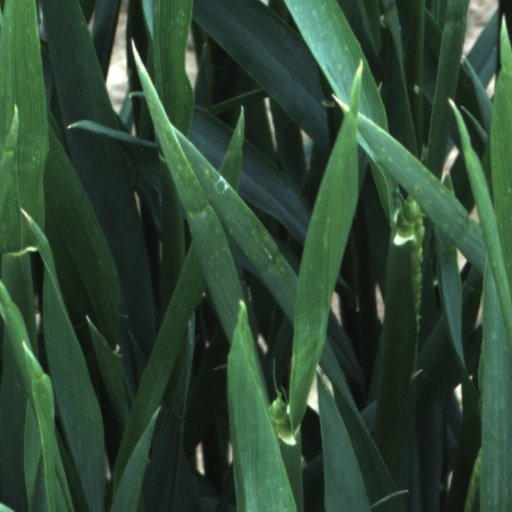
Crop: wheat